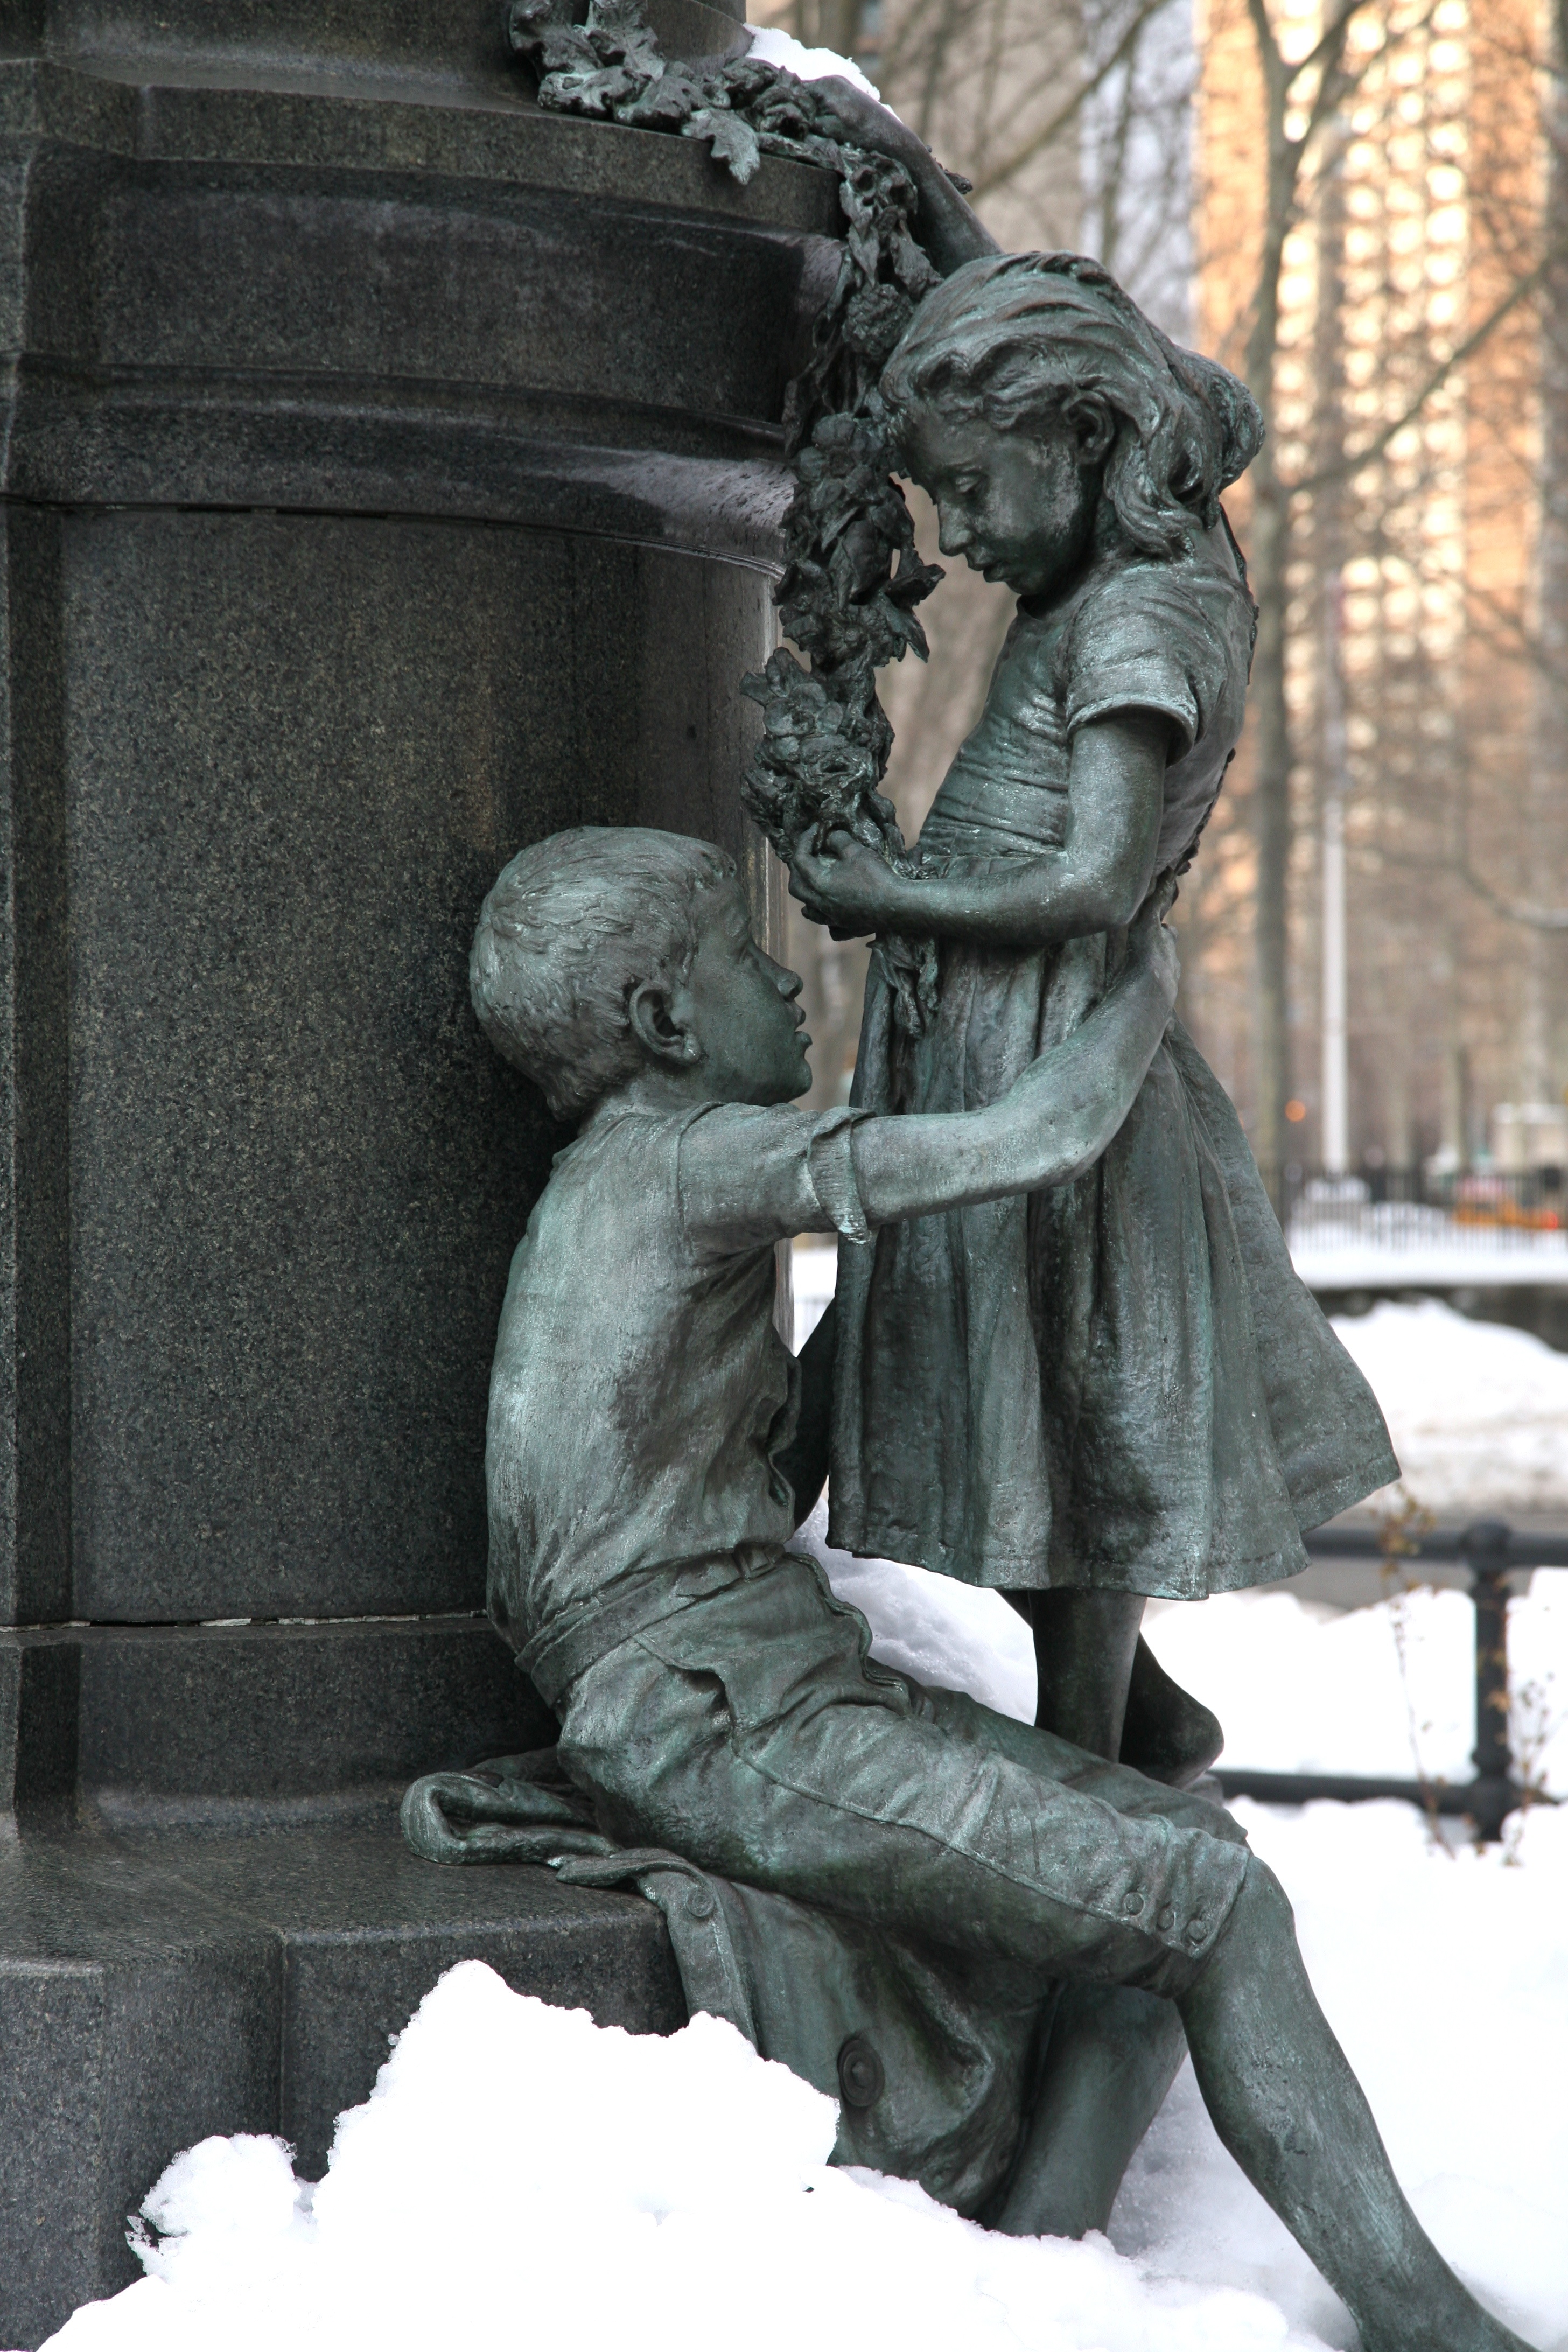
monument, statue, nyc, brooklyn, gargoyle, sculpture, art, children, newyork, newyorkcity, ny, selection, henrywardbeecher, human positions